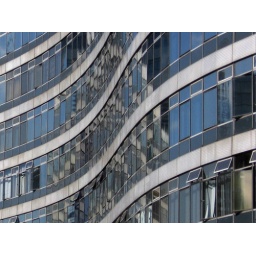
Office building near Manchester train station